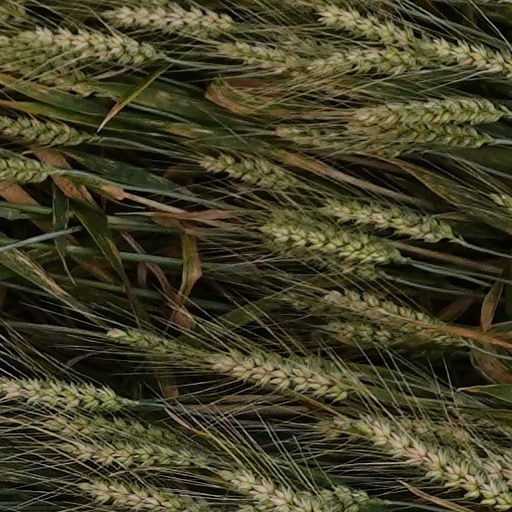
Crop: wheat